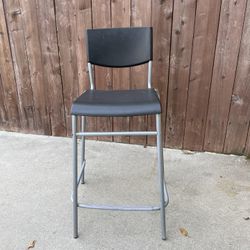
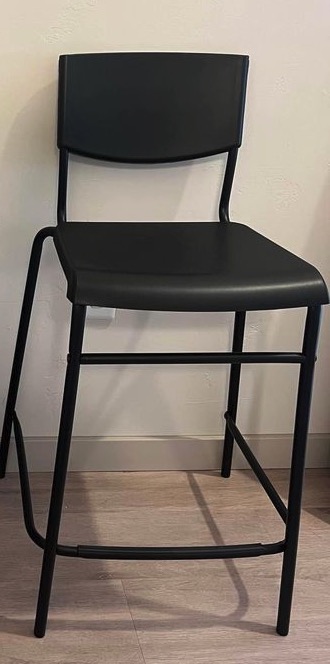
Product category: stool
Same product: no